Naboth

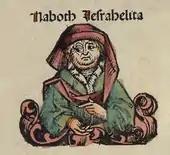
Naboth as illustrated in the 1493 Nuremberg Chronicle

There are a number of artistic, dramatic, musical and literary works that are based on, or inspired by, the story of Naboth and his vineyard. These are less common now than was once the case, as the use of the expression as a cultural reference appears to have declined.